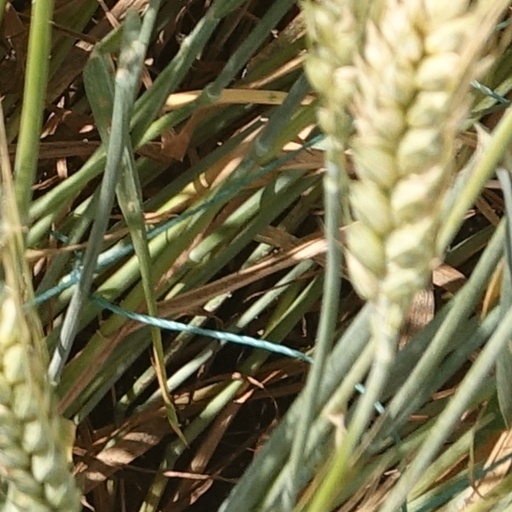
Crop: wheat